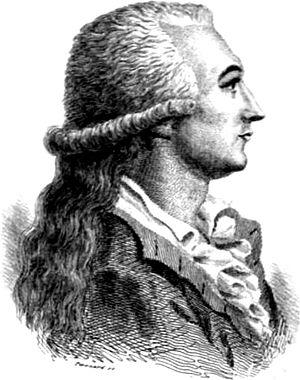
Cet article présente la liste des membres de l'Académie française, rangée par ordre chronologique de leur élection à chaque fauteuil. Cette liste est précédée d'une liste réduite portant uniquement sur les membres actuels et présentée successivement selon quatre modes de rangement : par ordre alphabétique, par numéro de fauteuil, par date d'élection et par date de naissance.
Marie-Joseph Blaise de Chénier est un poète, dramaturge et homme politique français, né à Constantinople le 11 février 1764 et mort à Paris le 10 janvier 1811. Il est le frère cadet du poète André Chénier.